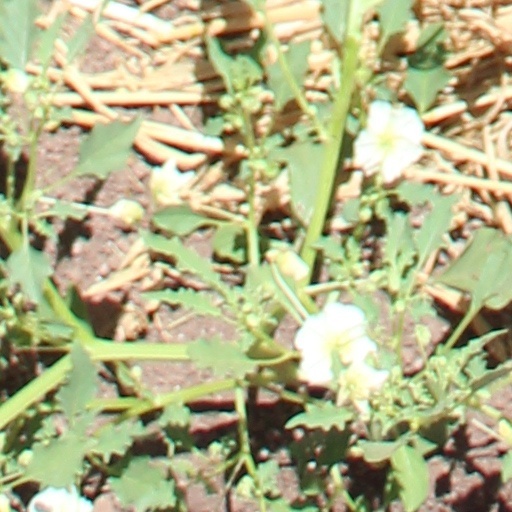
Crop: wheat